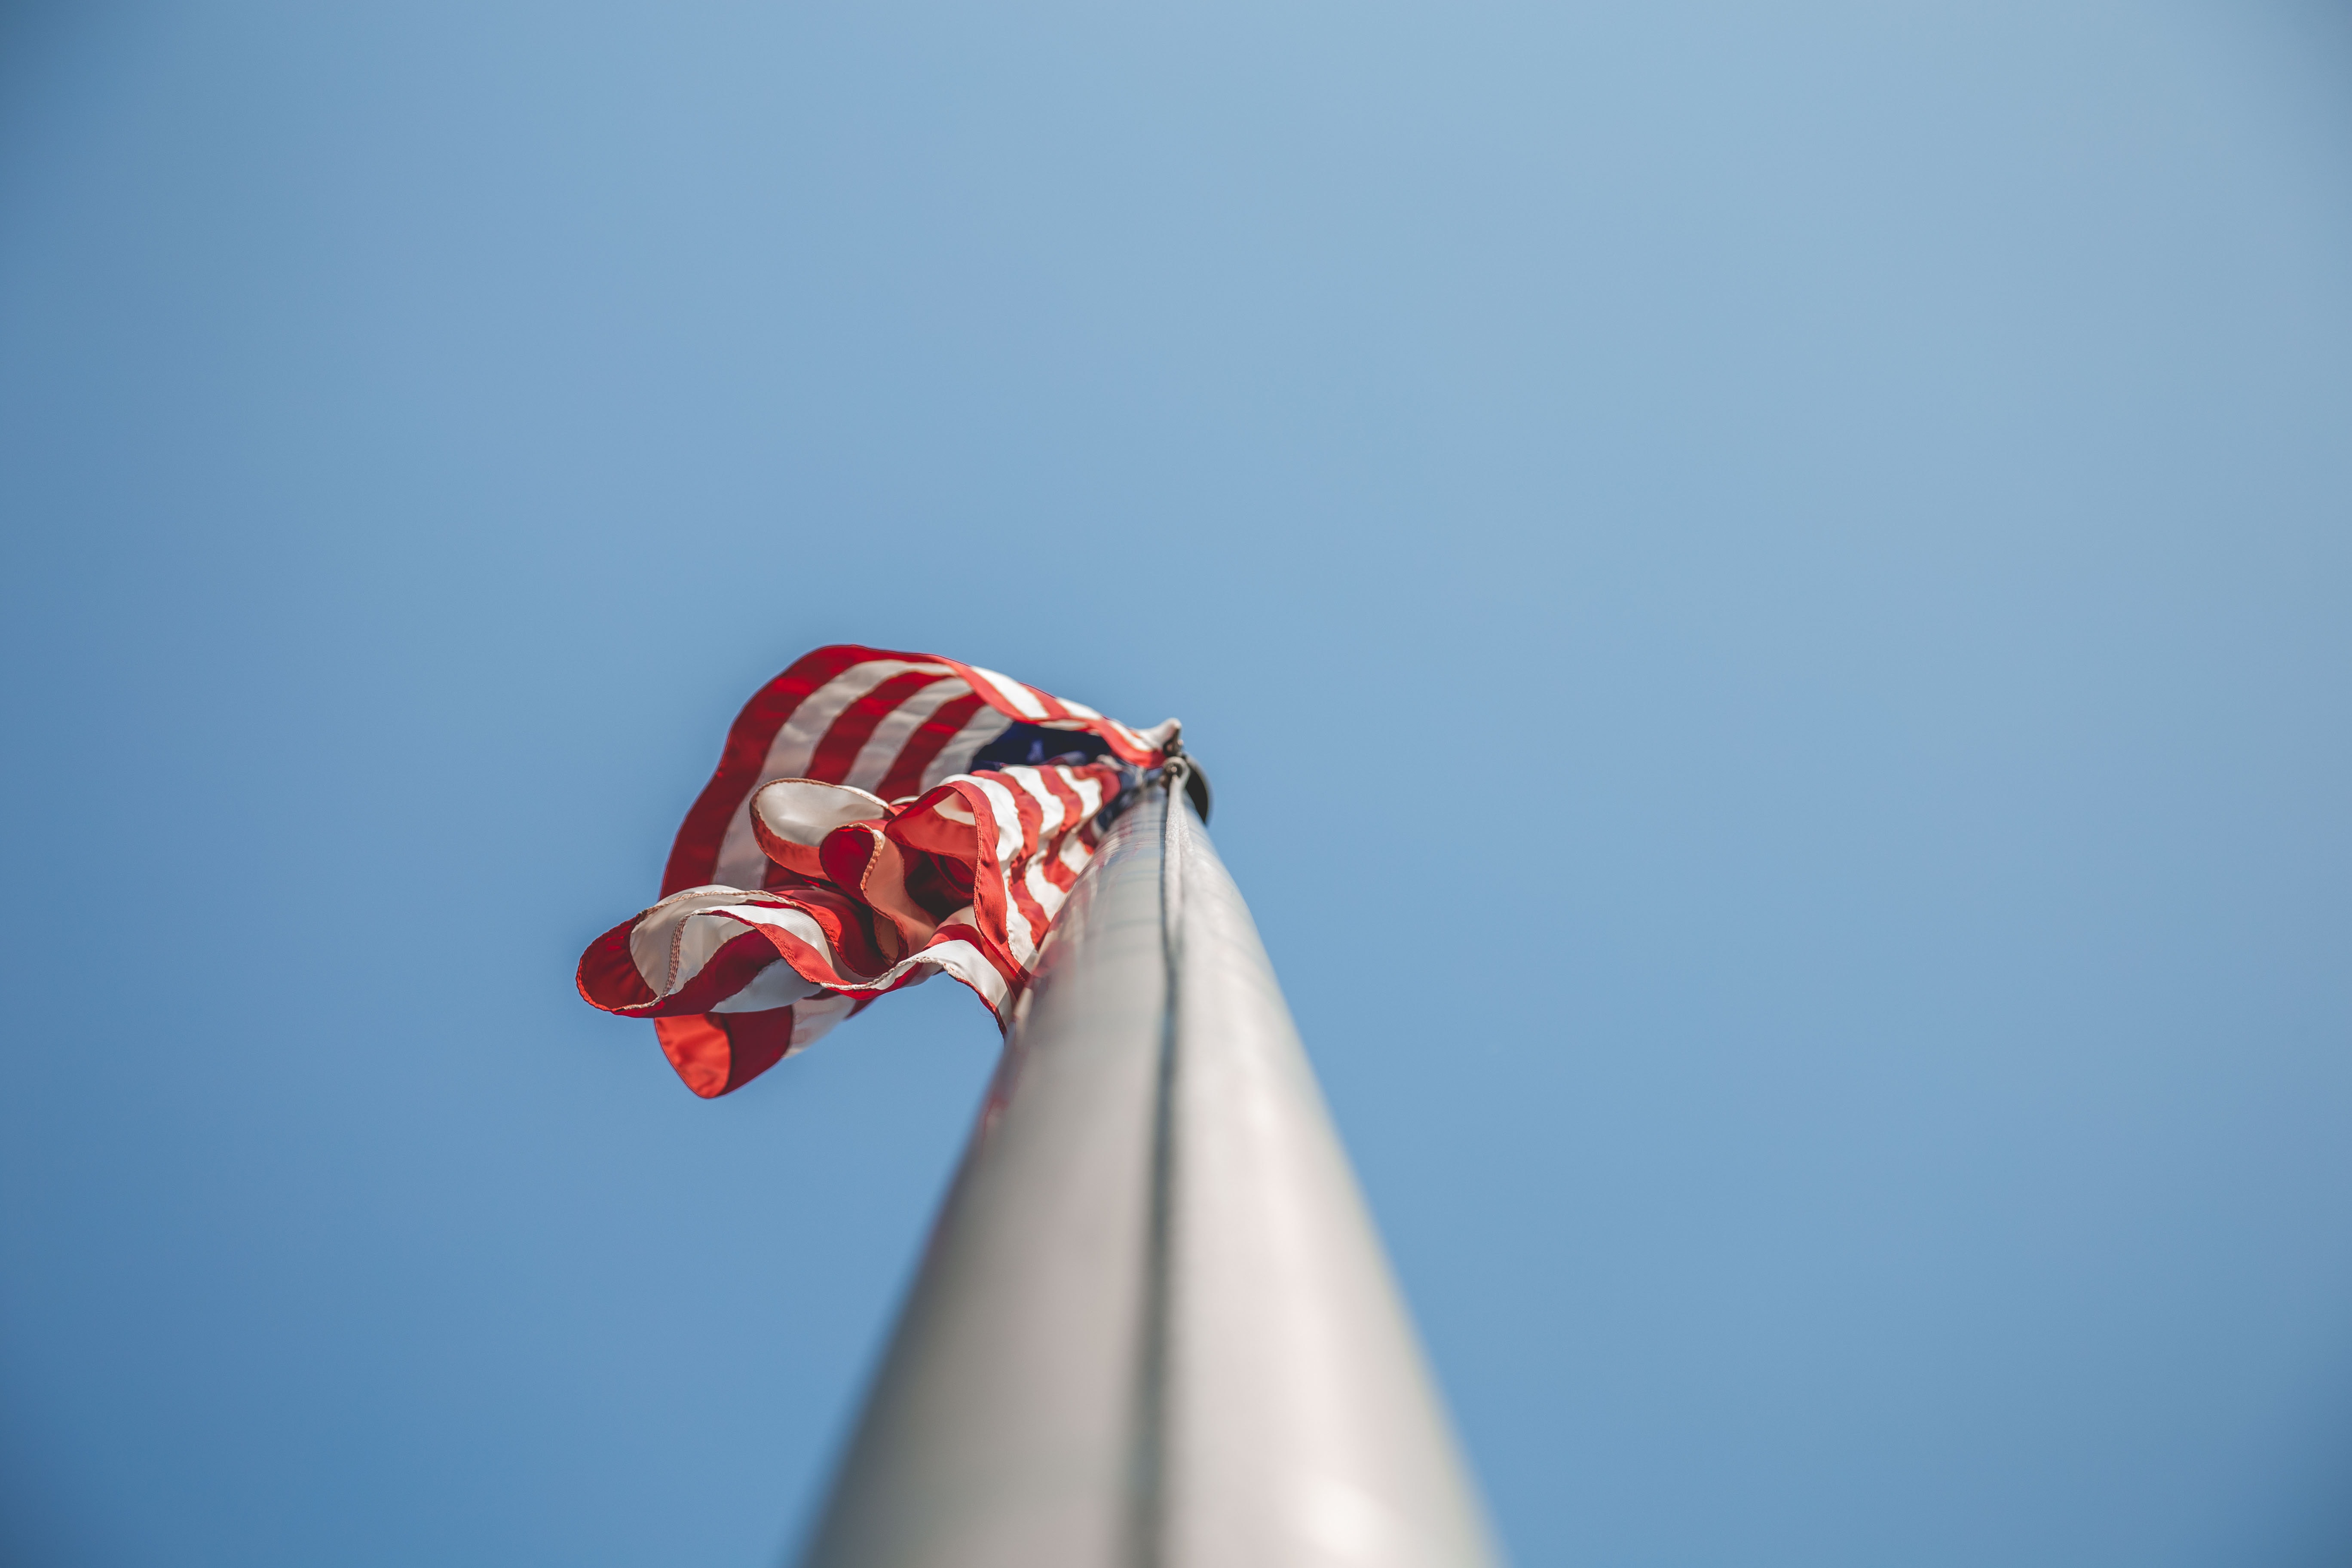
flag, blue, flag of the united states, sky